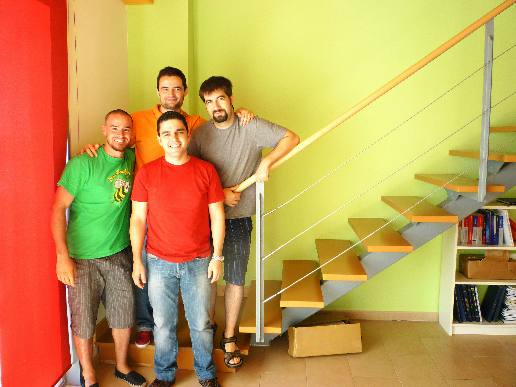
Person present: Yes